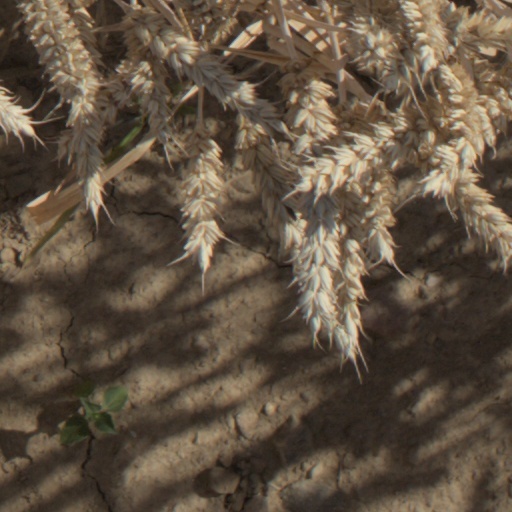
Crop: wheat